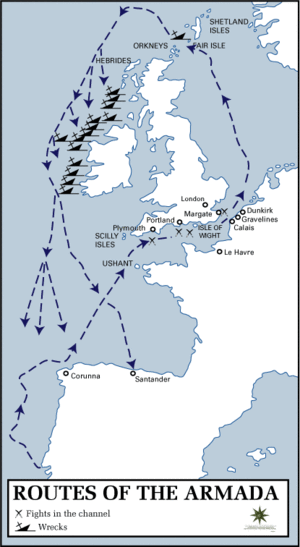
L'Armada espagnole en Irlande fait référence au débarquement sur la côte irlandaise, en septembre 1588, d'une grande partie de la flotte des 130 bateaux, connu sous le nom d'Invincible armada, envoyée par Philippe II pour envahir l'Angleterre élisabéthaine. Jusqu'à 24 navires de l'Armada font naufrage sur la côte rocheuse couvrant 500 km, à partir d'Antrim, jusqu'au nord du Kerry dans le sud. Beaucoup de survivants des multiples épaves sont mis à mort, et beaucoup rejoignent l'Écosse par la mer. On estime que 5 000 membres de la flotte périssent en Irlande.